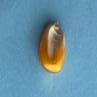
Maize quality: Good